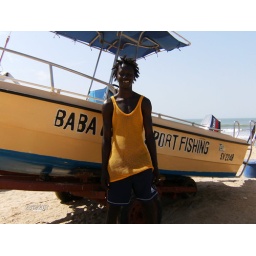
a man working in a fish restaurang on the beach